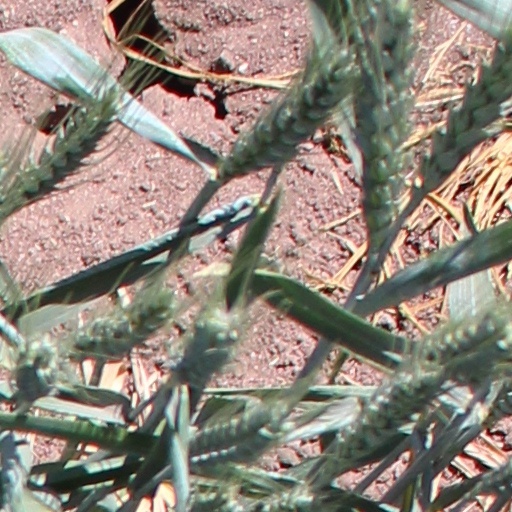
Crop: wheat